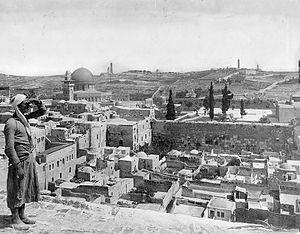
Le Mur des Lamentations est une partie du mur de soutènement de l'esplanade du Temple de Jérusalem, situé dans le quartier juif de la vieille ville de Jérusalem. Bâti au Iᵉʳ siècle durant l'achèvement de la construction du Second Temple, il renforce le flanc occidental du temple, d’où son appelation juive traditionnelle de Mur occidental, et en constitue l’un des principaux vestiges. Il est révéré en cette qualité comme mur du Mont du Temple, d’autant qu’il est actuellement le lieu le plus proche du Saint des Saints, et est de ce fait considéré par le peuple juif comme l'endroit le plus saint pour la prière. Après l’érection de la cité romaine d’Ælia Capitolina, conçue pour effacer le souvenir de Jérusalem, et l’exclusion des Juifs de celle-ci, ils sont autorisés contre paiement à se rendre un jour par an au pied du mur pour se lamenter sur la destruction de la ville. L’appelation « Mur des Lamentations » apparaît alors dans les écrits des pélerins chrétiens, et témoigne de l'antijudaïsme ambiant car la destruction du Temple est considérée comme la preuve des enseignements de Jésus ainsi que le juste châtiment des Juifs qui ne l’ont pas accepté.